Manprit Sarkaria

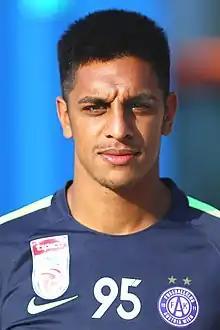
Sarkaria with Austria Wien in 2018

Manprit Sarkaria (born 26 August 1996) is an Austrian professional footballer who plays as a left winger for Austrian Bundesliga club Austria Wien and the Austria national team.